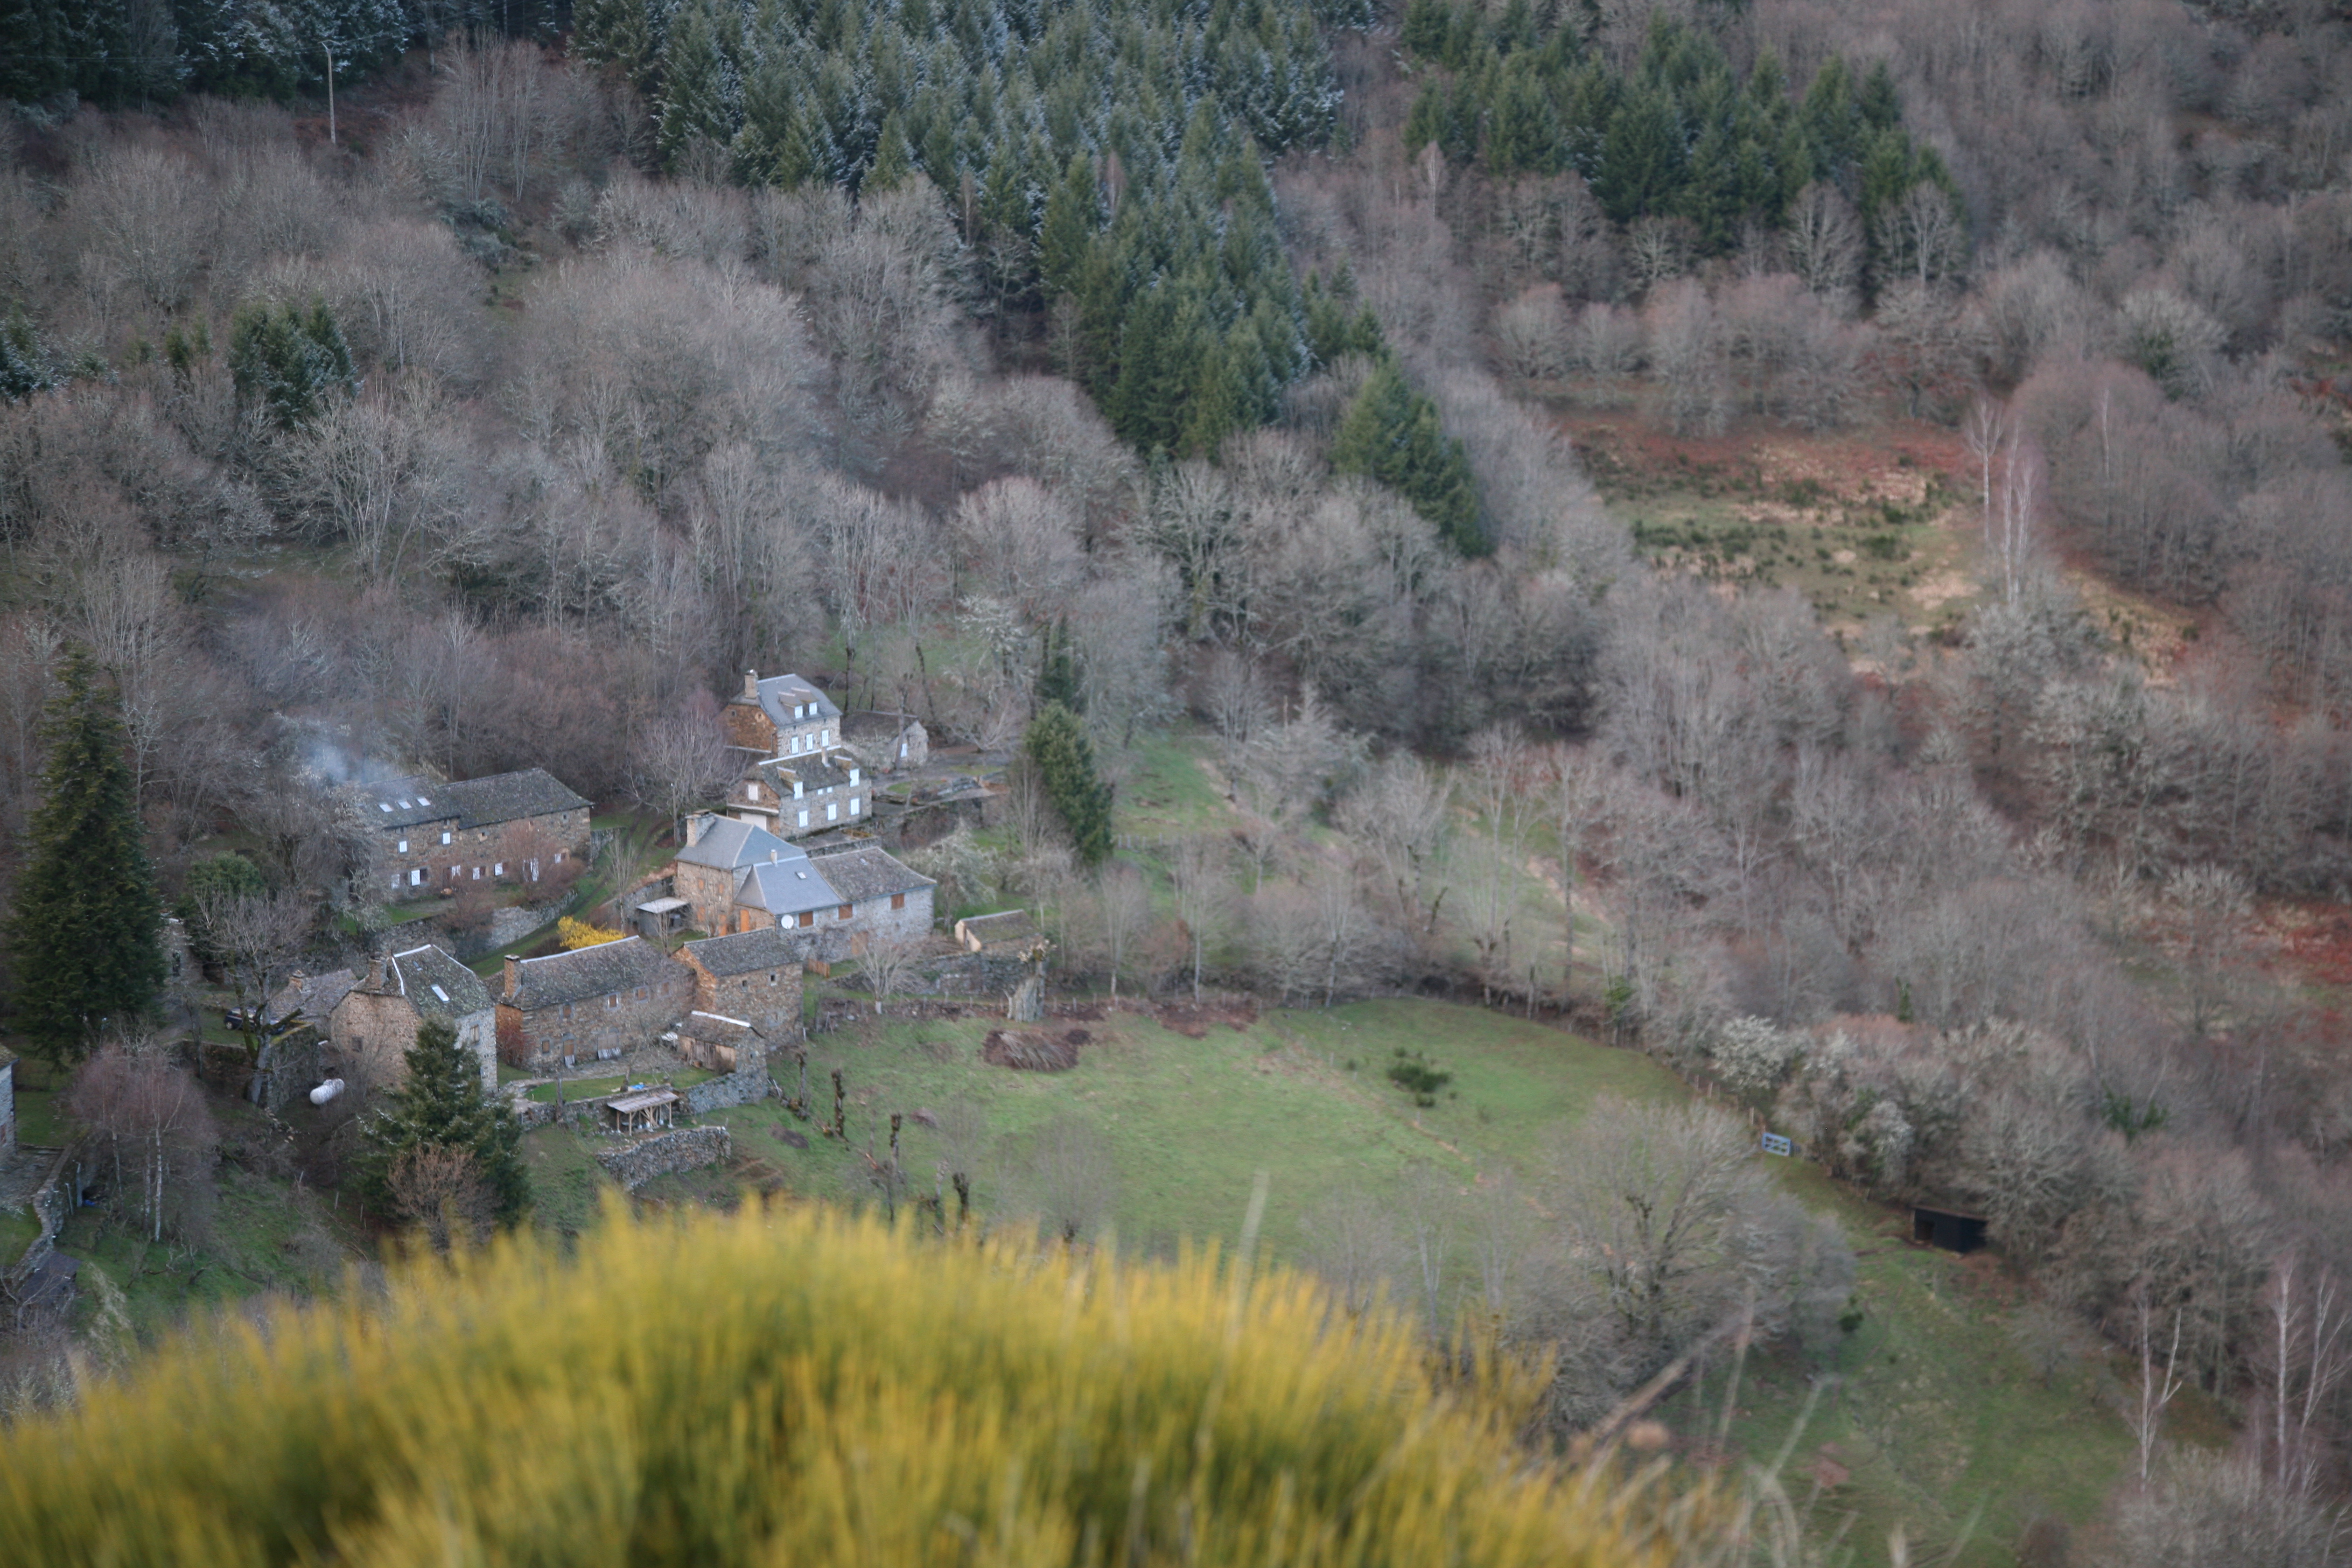
landscape, wilderness, mountain, meadow, valley, village, france, terrain, auvergne, hiver, wetland, montagne, habitat, ecosystem, hameau, isolement, rural area, natural environment, geographical feature, geological phenomenon